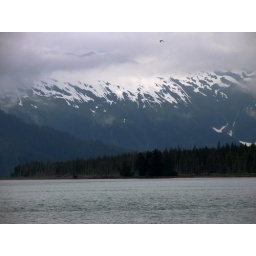
Snow-capped mountains with trees in front